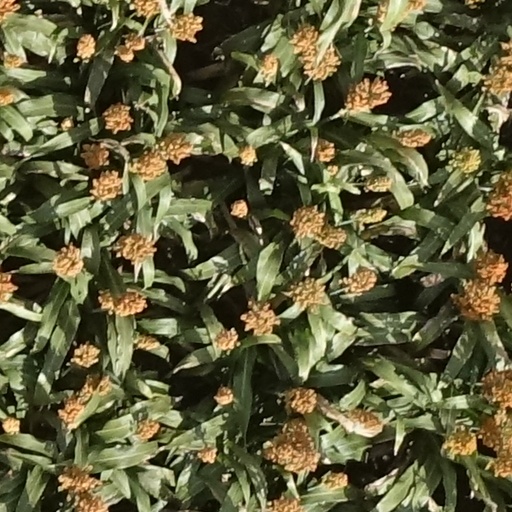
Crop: sorghum